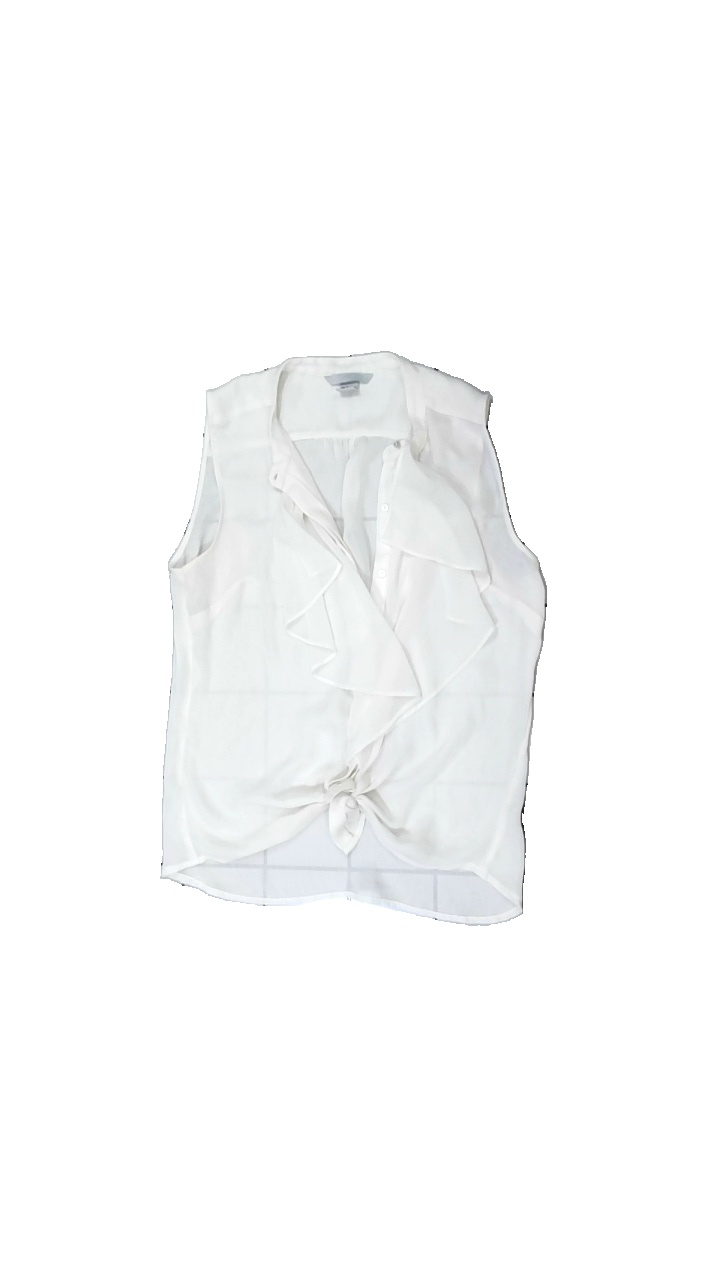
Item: Blouse (Ladies)
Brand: H&m
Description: vit blus utan ärmar, gul i armhålorna och någon lös tråd
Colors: White
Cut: Regular
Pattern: Transparent
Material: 100% polyester
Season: All
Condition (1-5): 3
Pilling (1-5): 5
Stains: Major
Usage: Remake
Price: <50